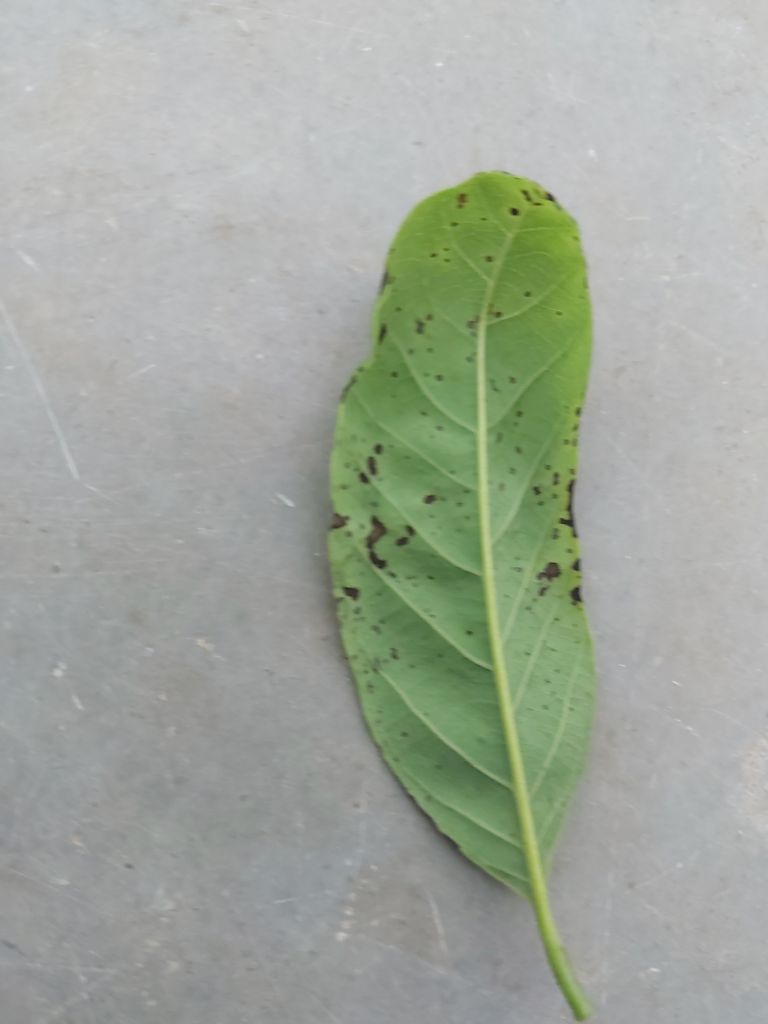
Disease label: Leaf spot on Leaves